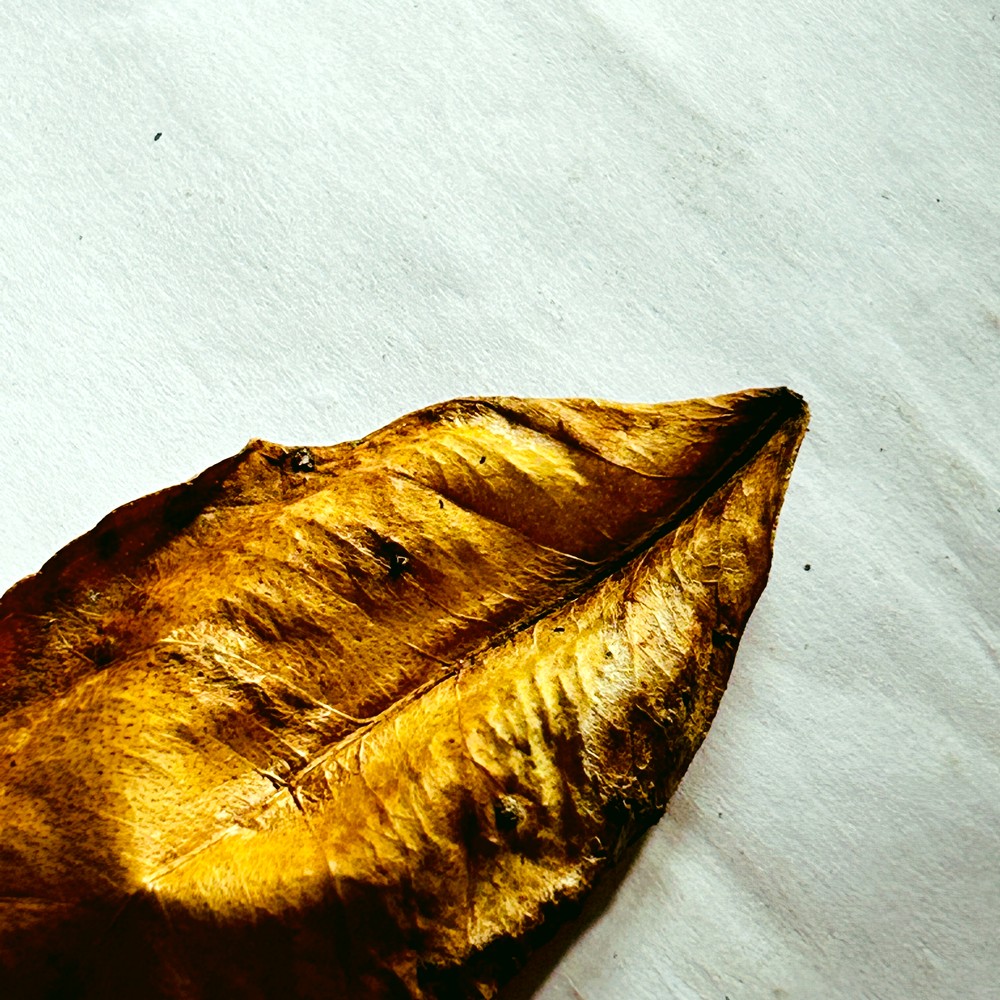
Label: Dry Leaf